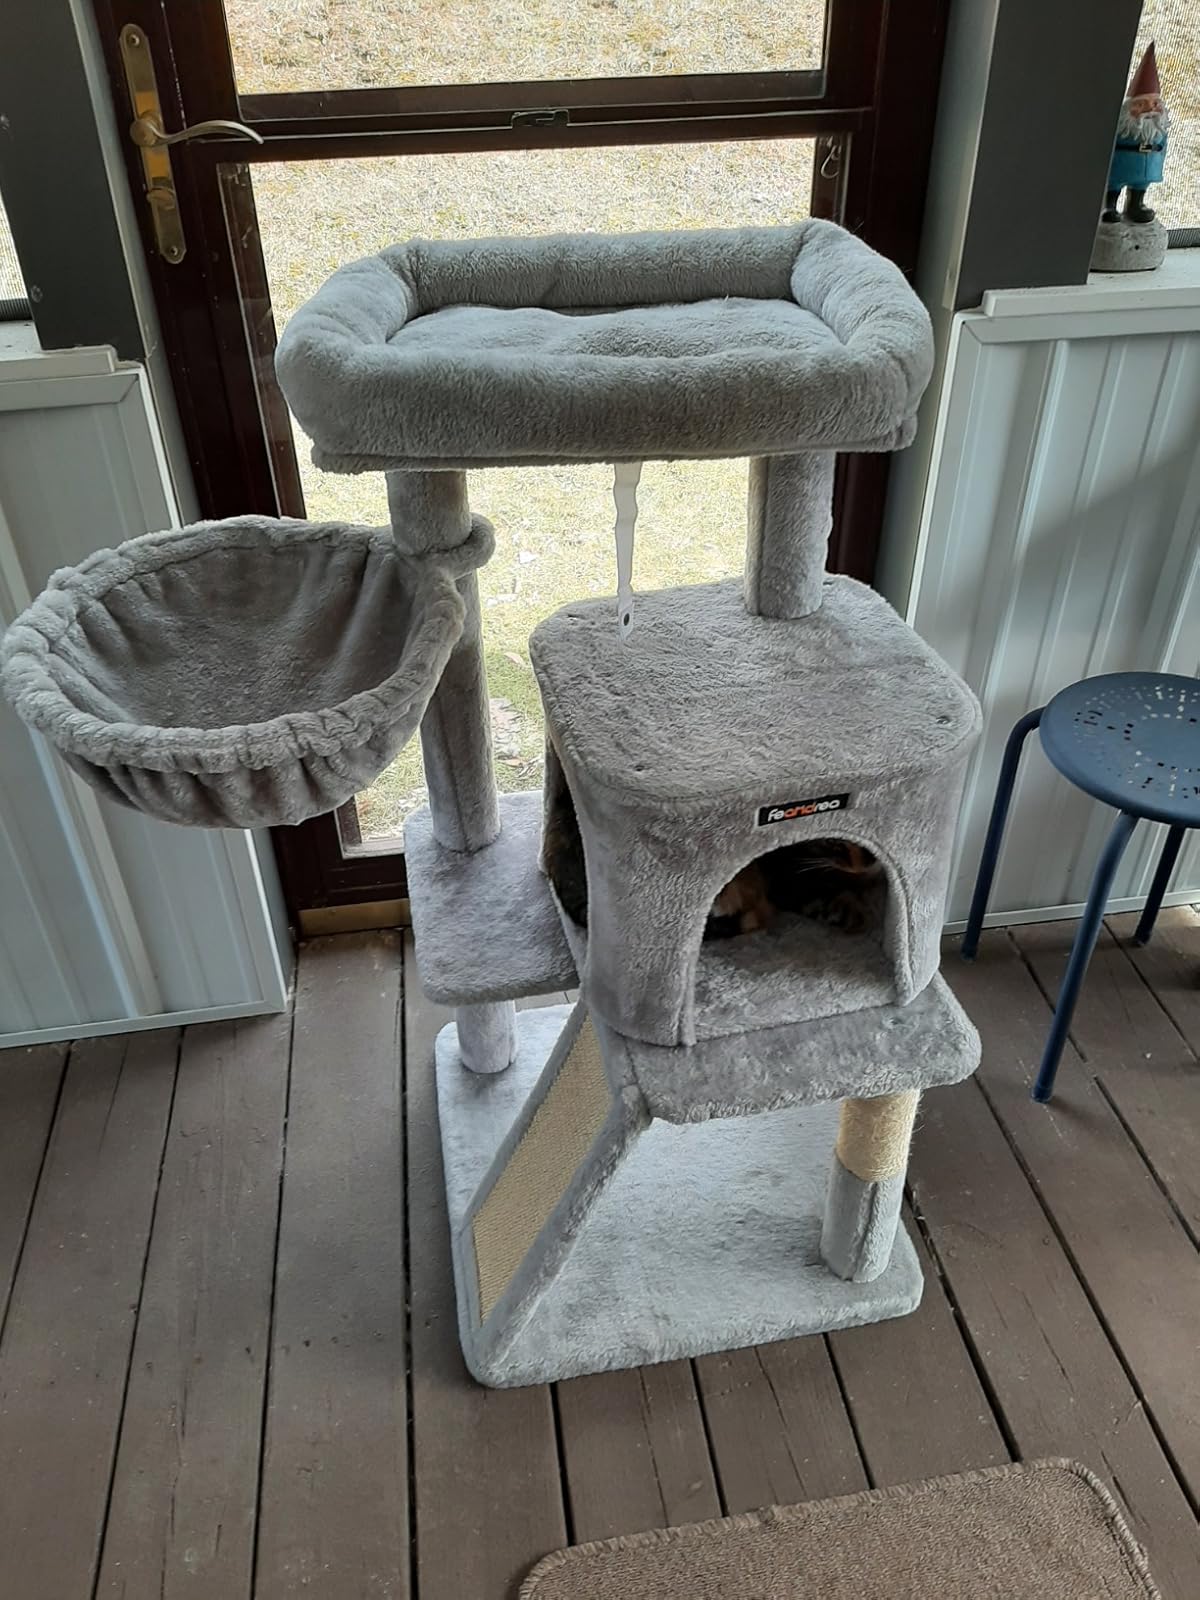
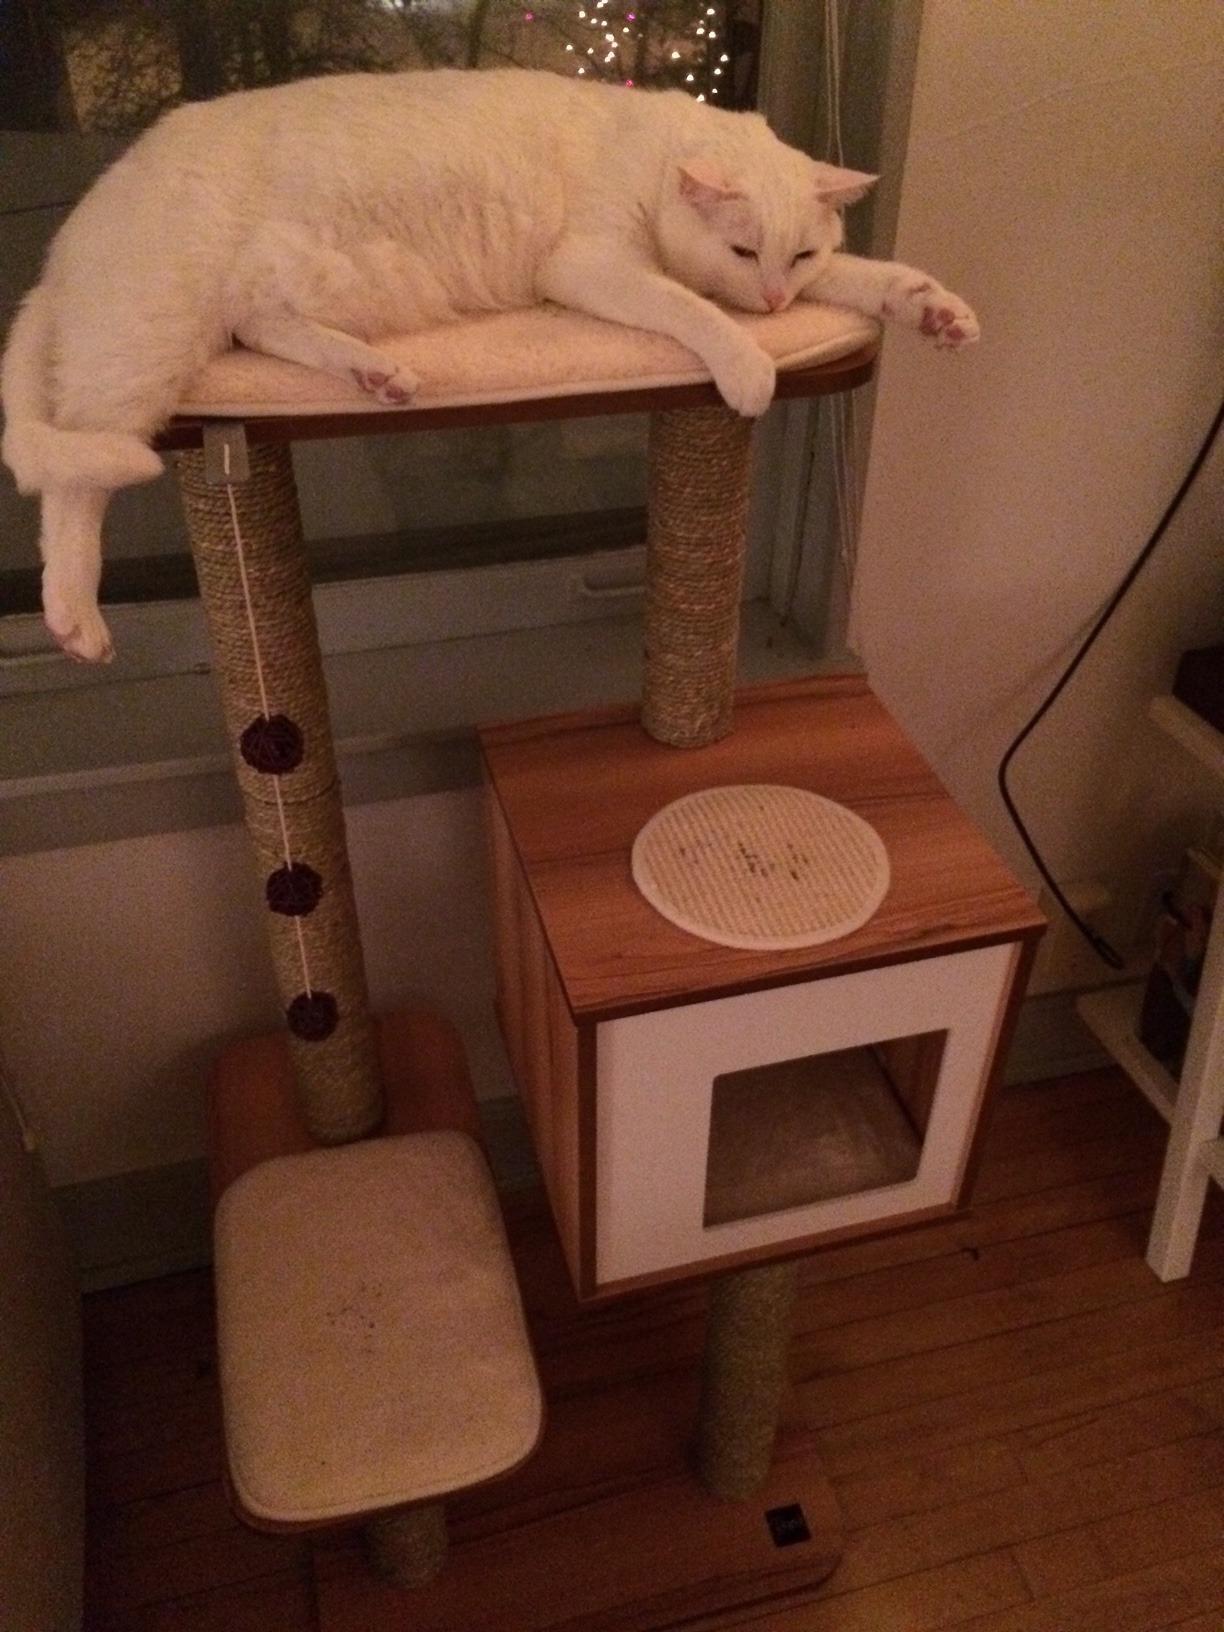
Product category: items_cat tree
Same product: no